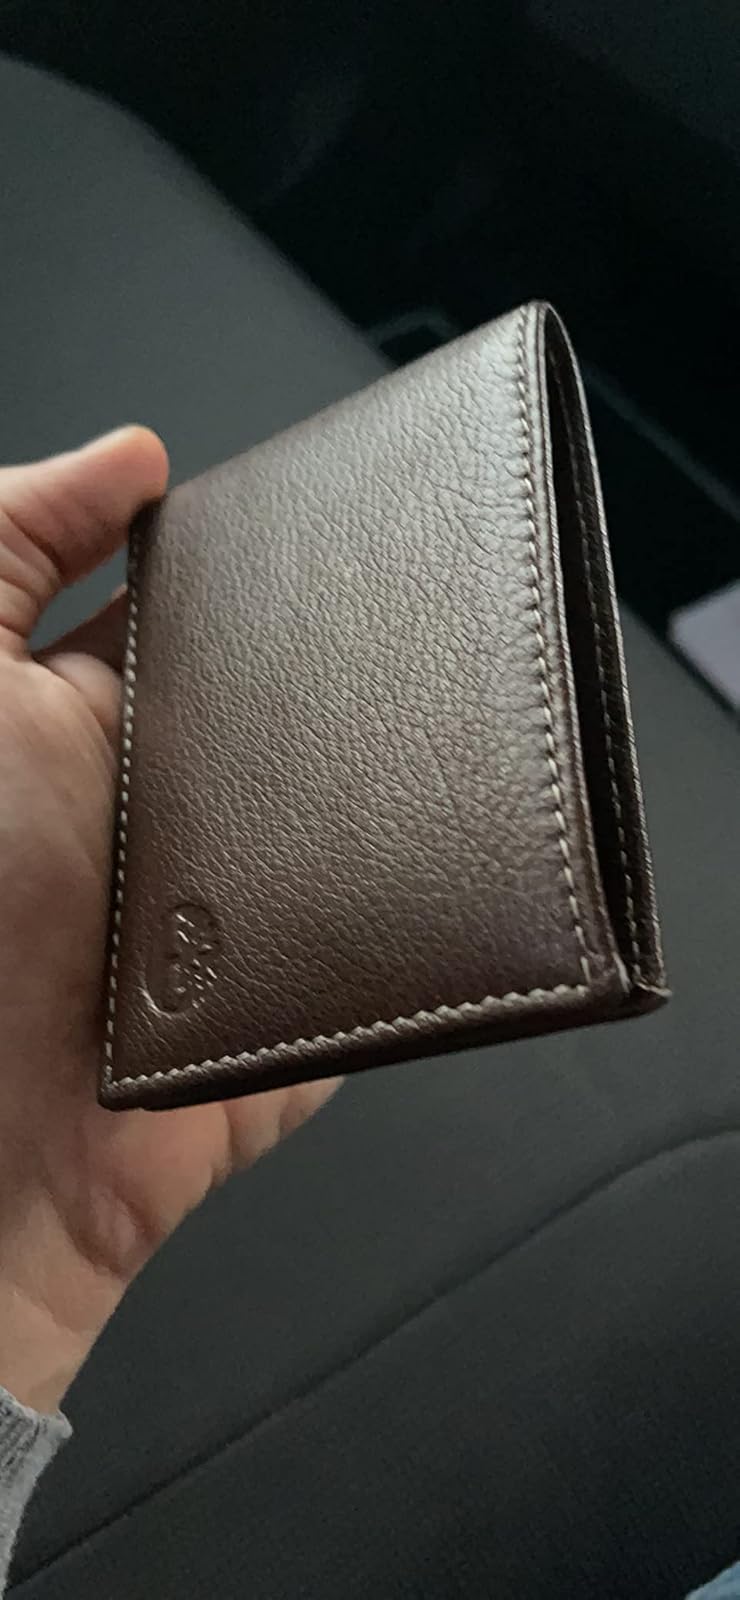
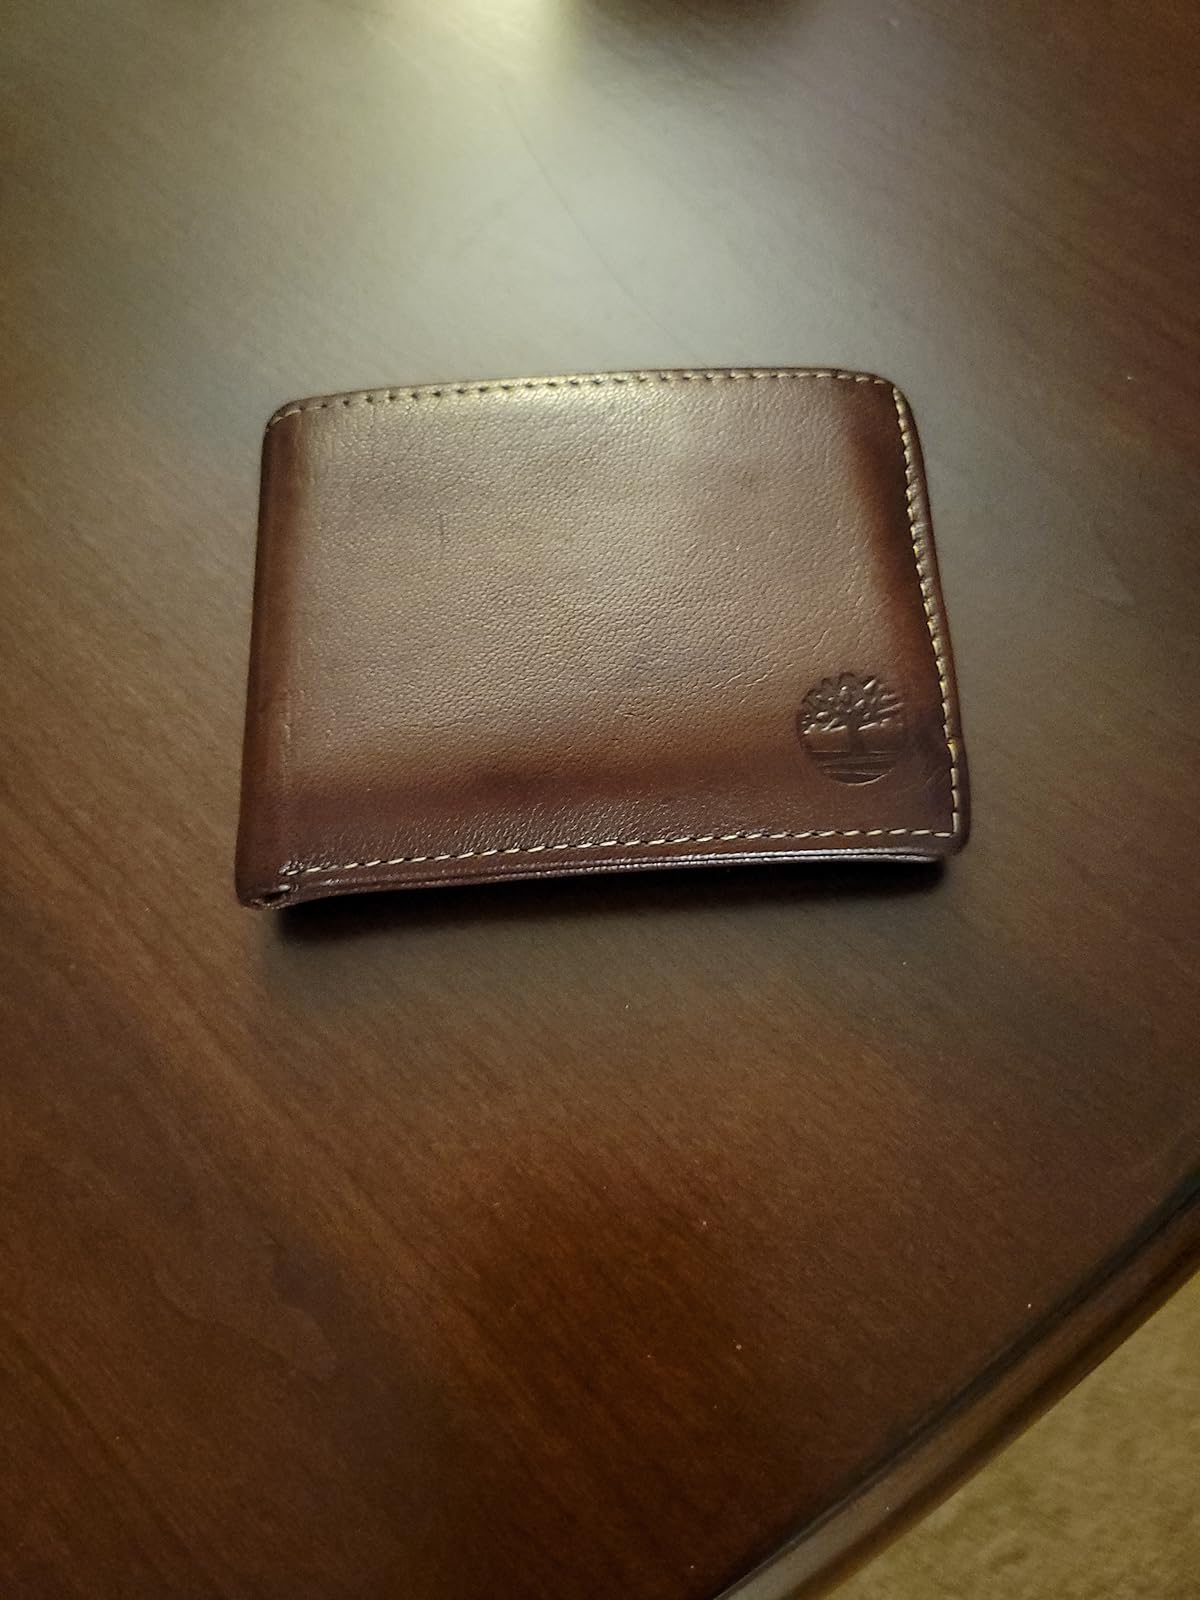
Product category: accessories_wallet
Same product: yes